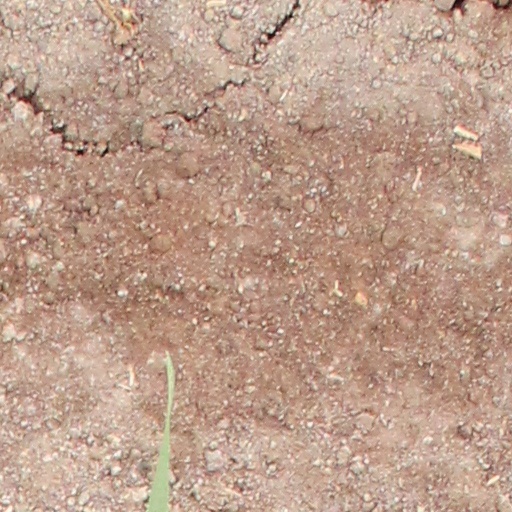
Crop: wheat